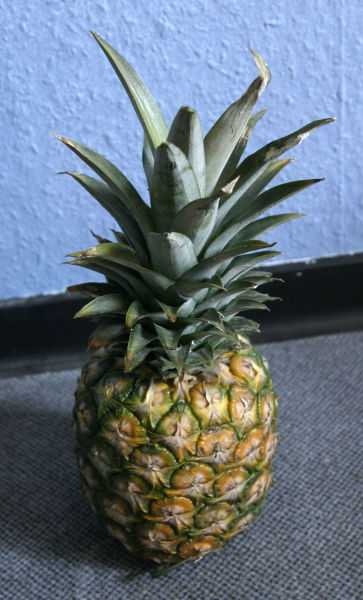
Label: Pineapple